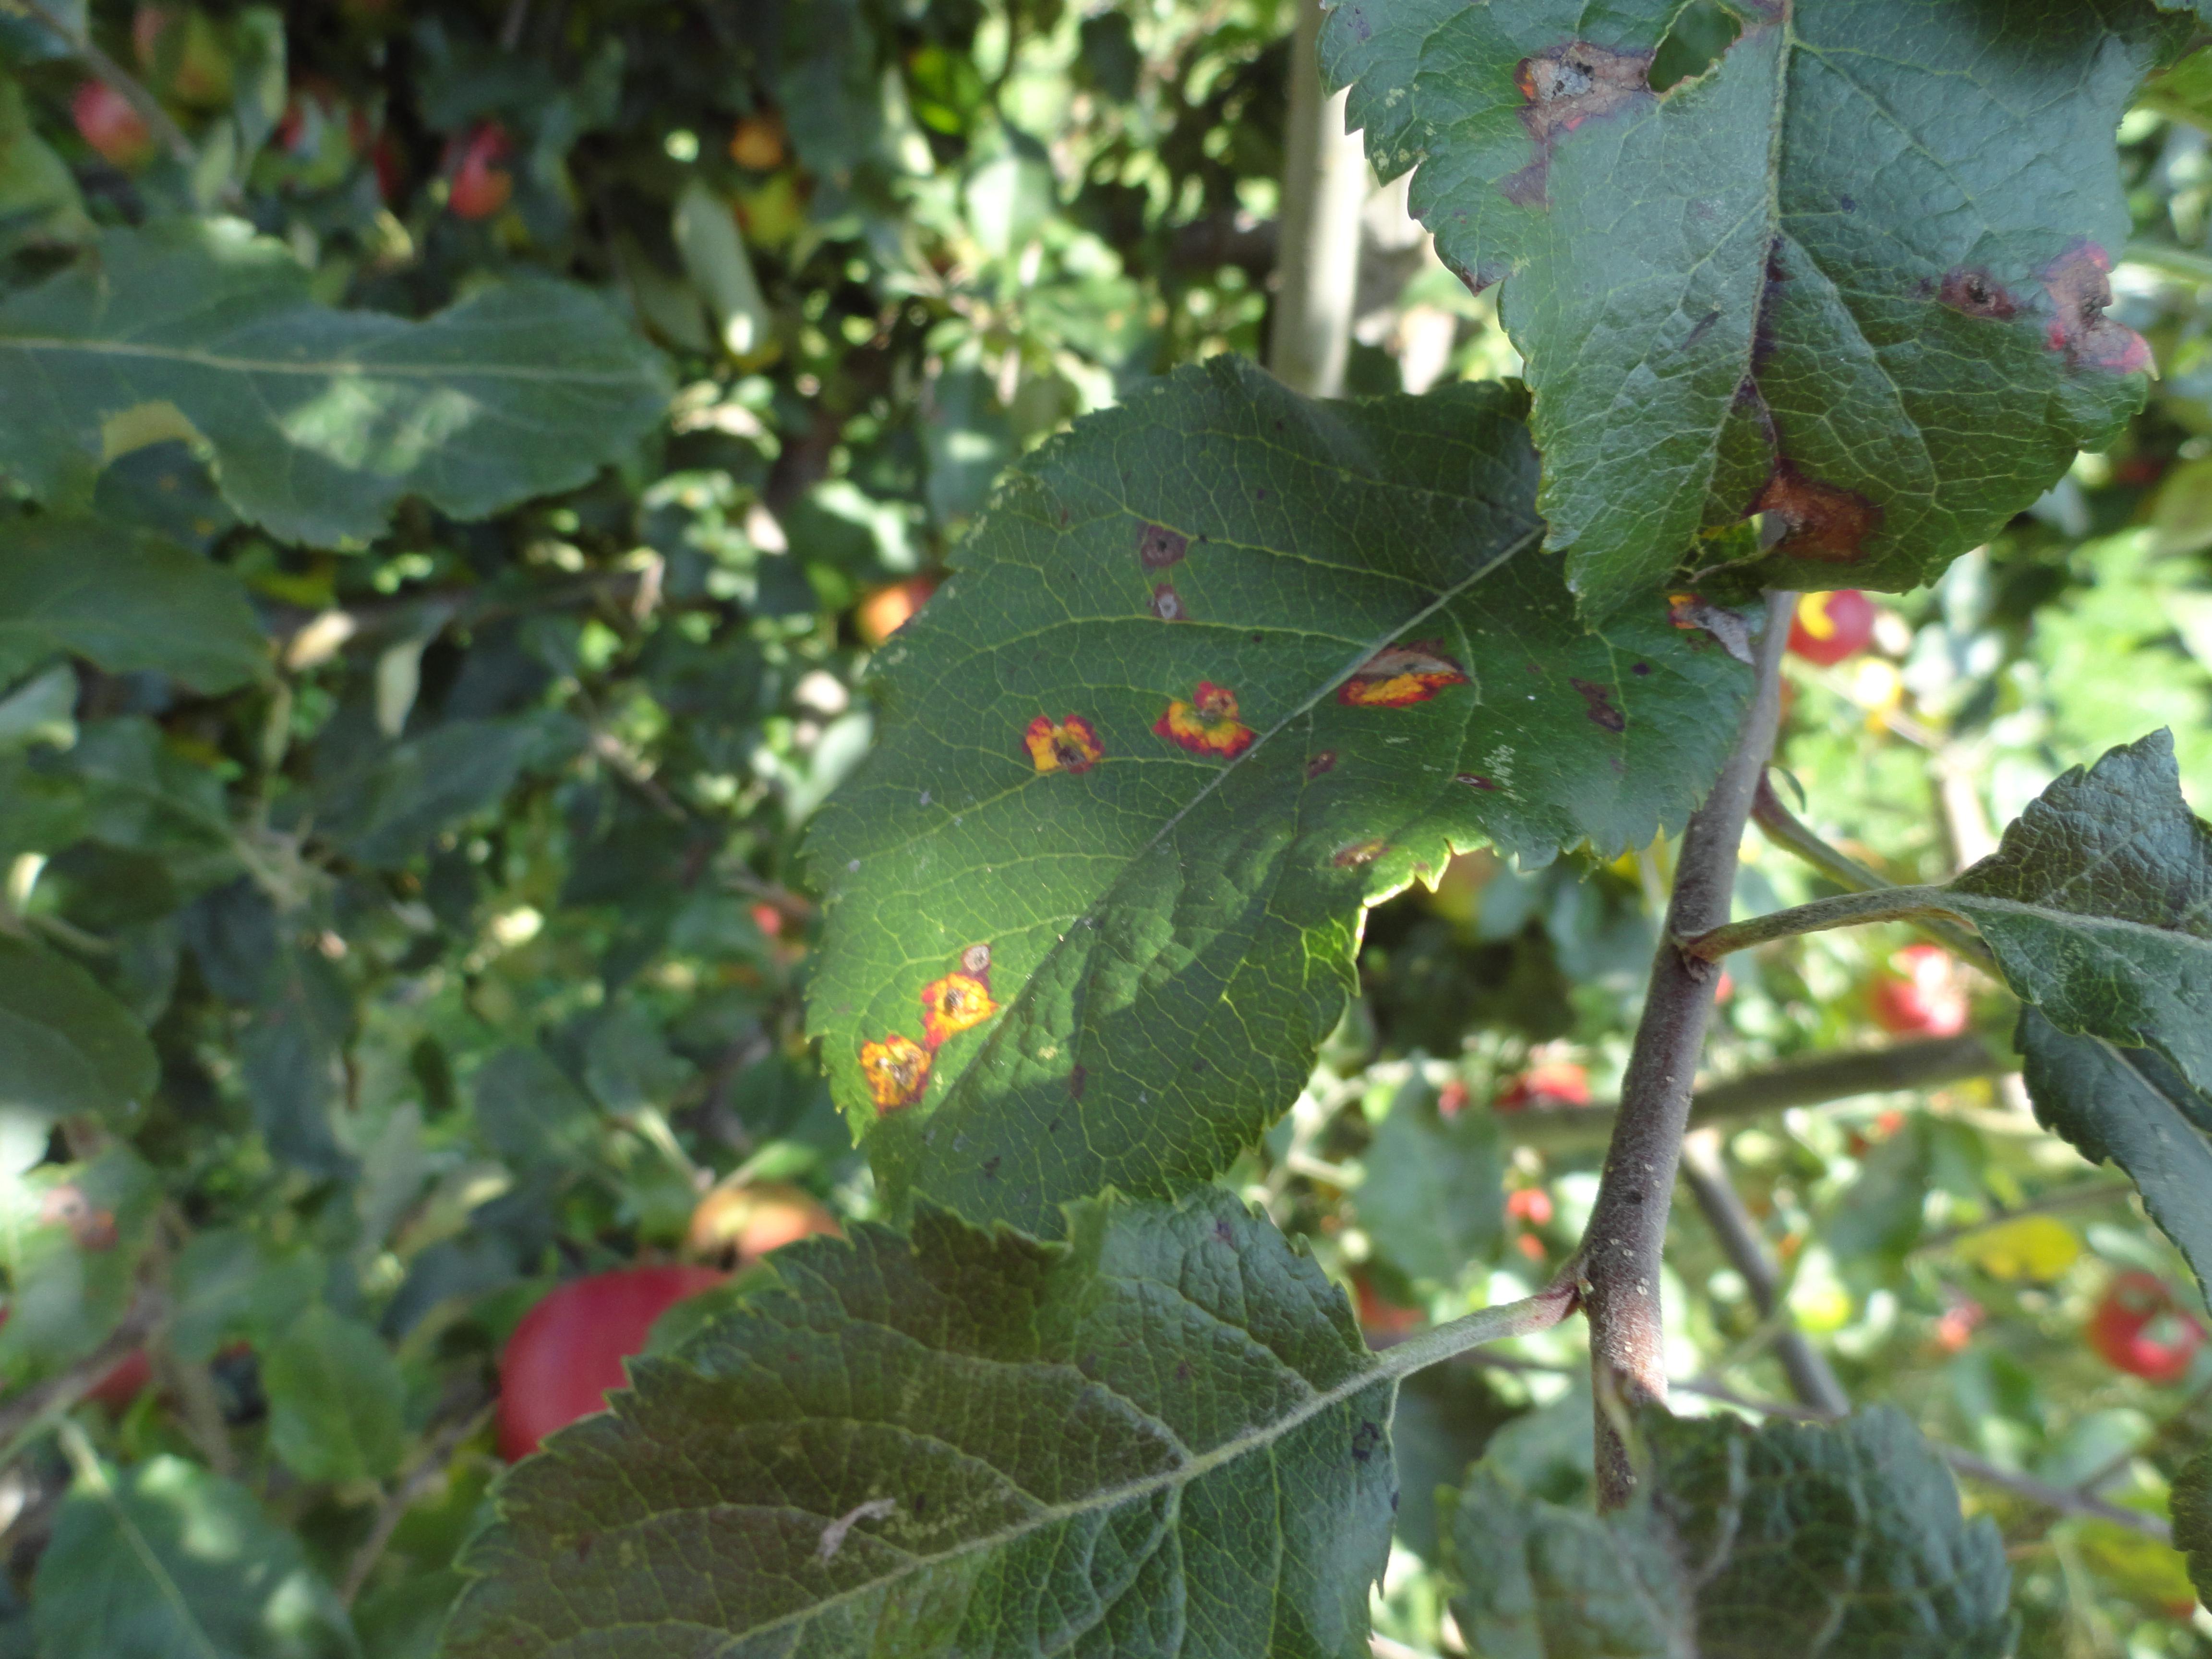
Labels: rust, frog_eye_leaf_spot